Kuramaguchi Station

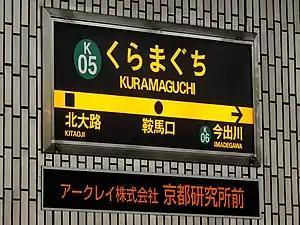
One of the station signs at Kuramaguchi station

is a railway station on the Kyoto Municipal Subway Karasuma Line in Kamigyo-ku, Kyoto, Japan.